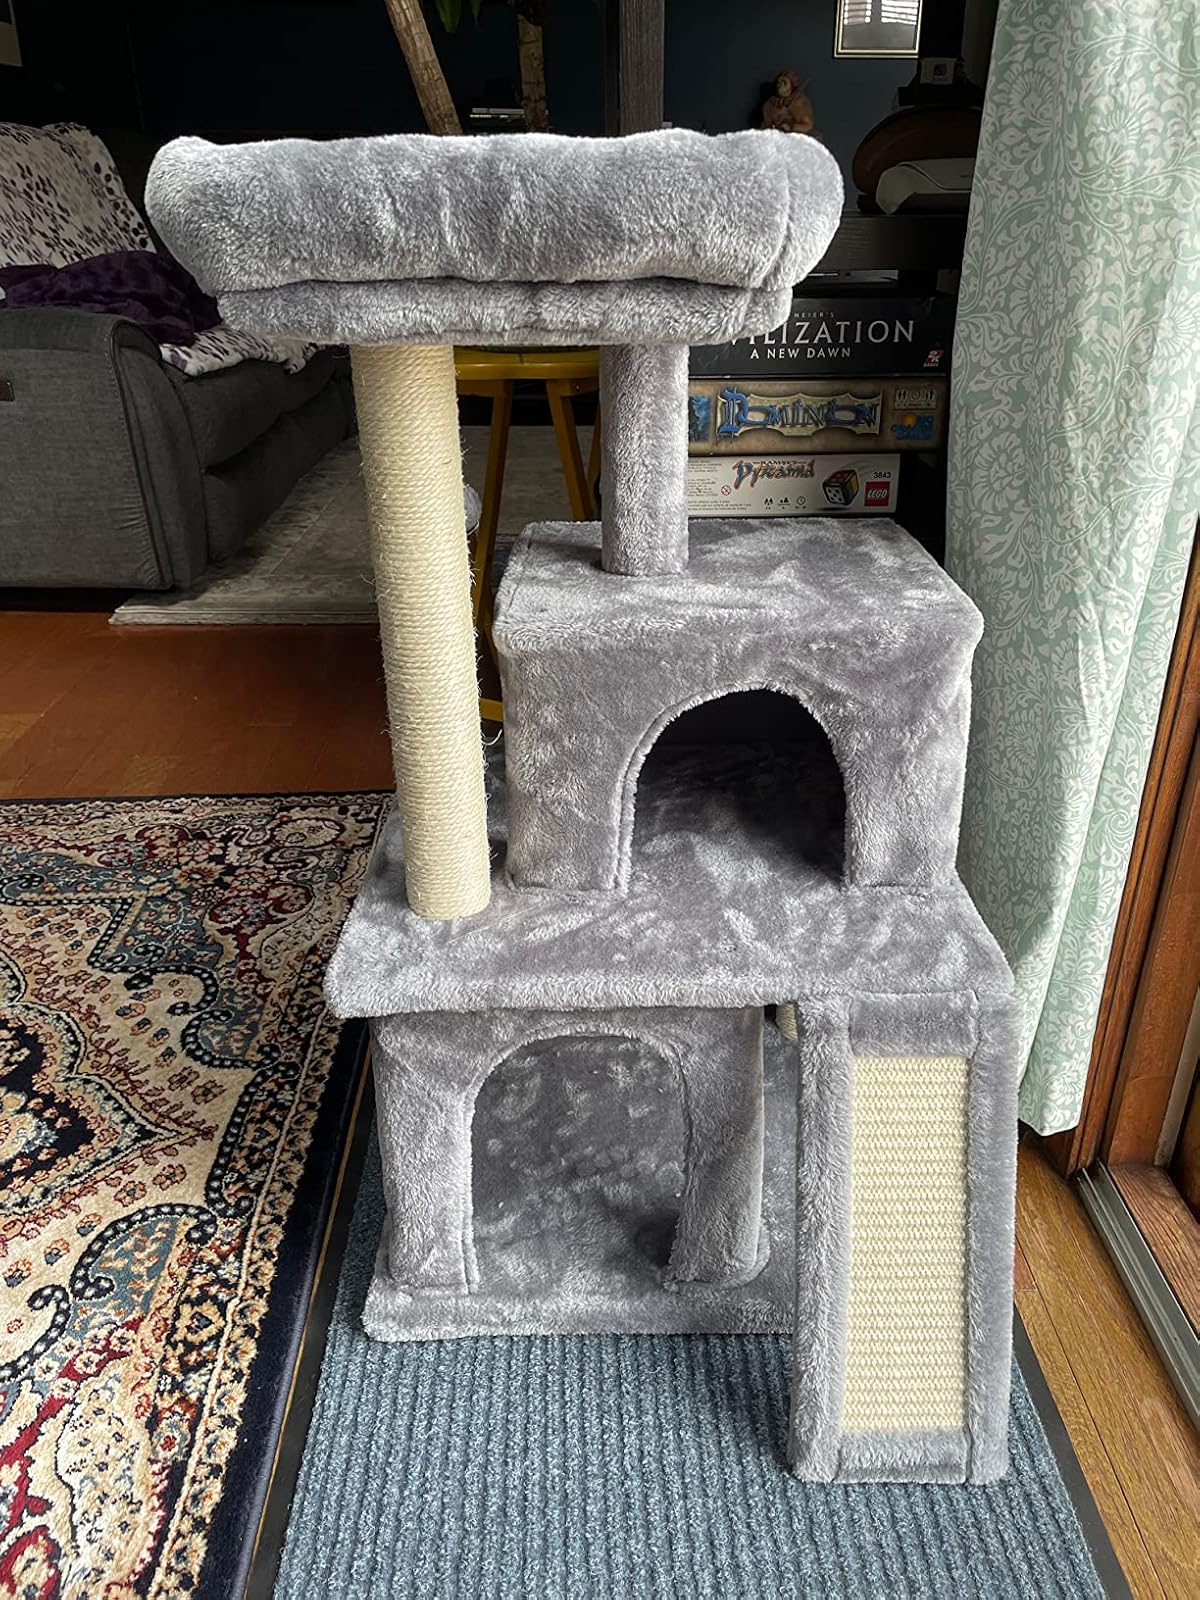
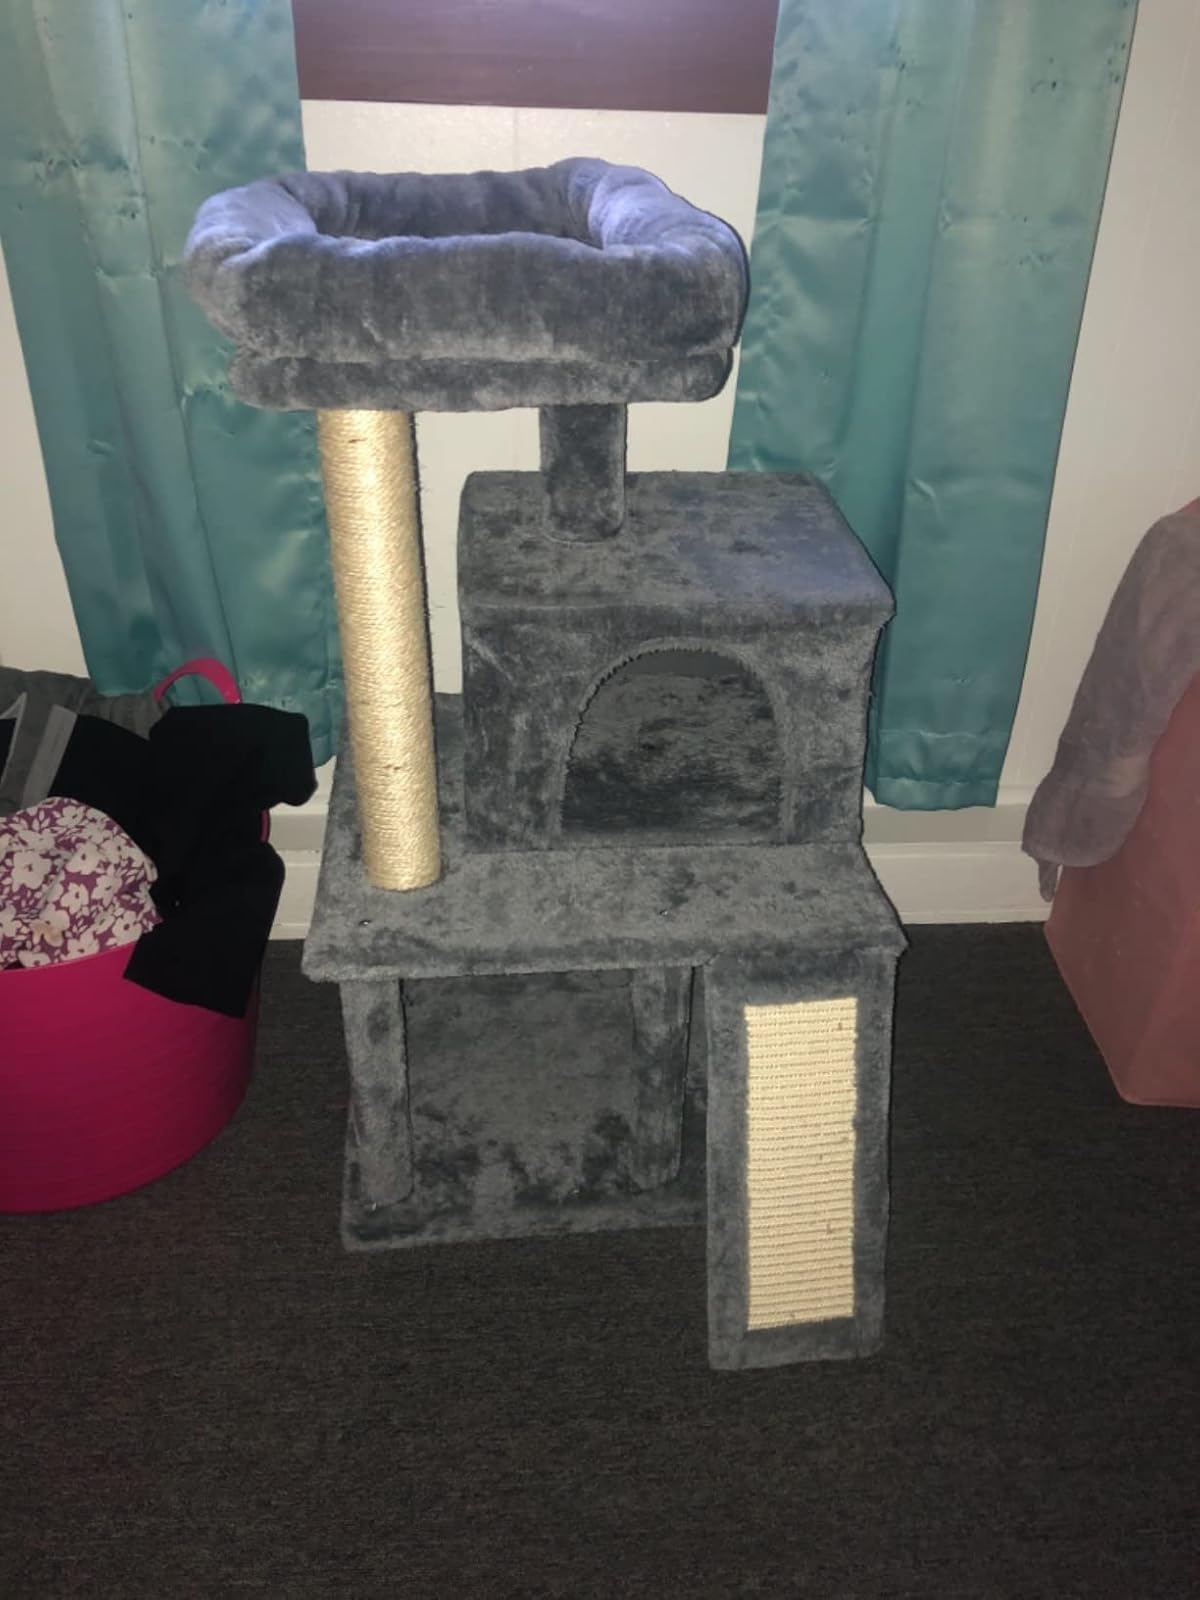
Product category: items_cat tree
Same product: yes